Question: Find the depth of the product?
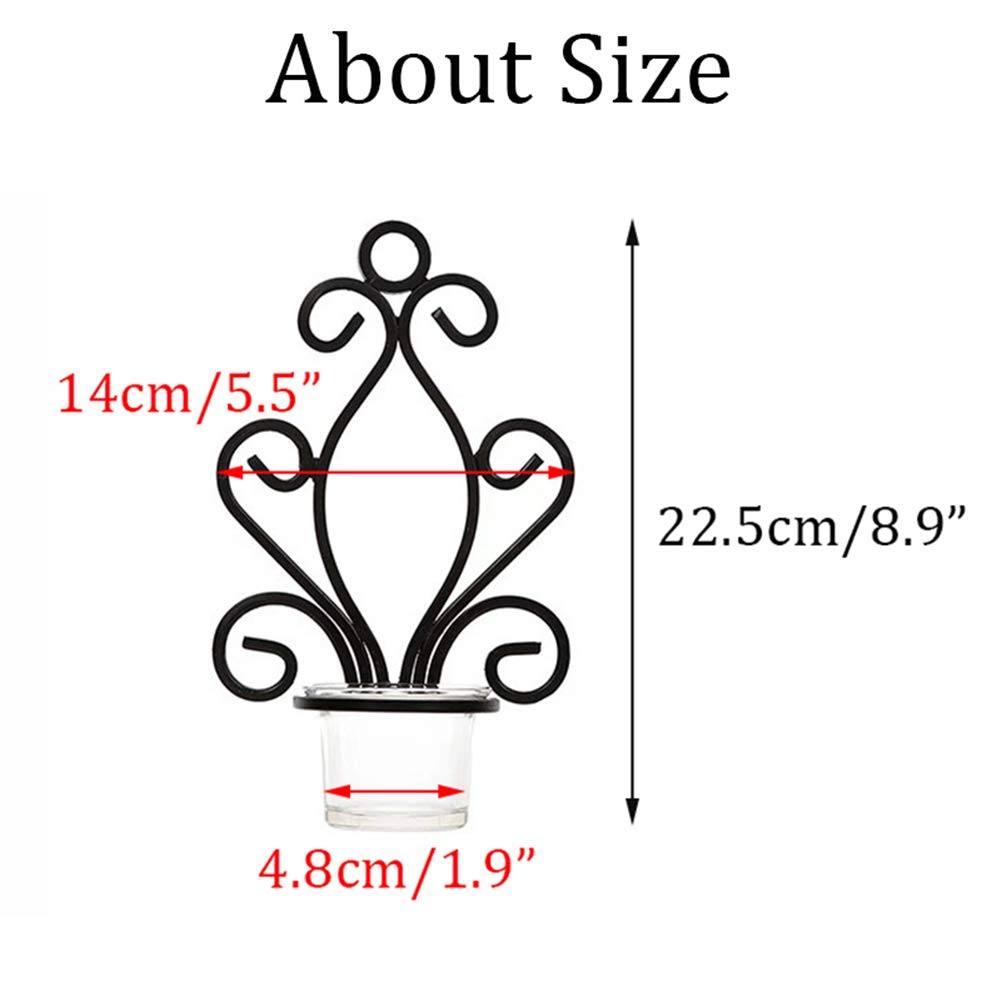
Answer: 4.8 centimetre